Montt family

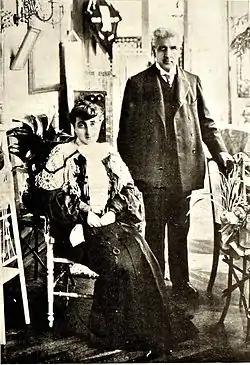
Sara del Campo with her husband President Pedro Montt in 1906

The Montt family of Chile, descended from Catalan immigrants to the country, includes a number of people who achieved political office and prominence in other fields: